Reuven Feuerstein

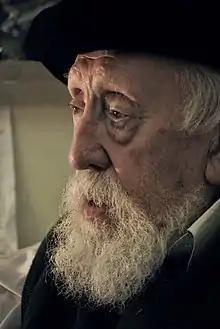

Reuven Feuerstein (August 21, 1921 – April 29, 2014) was a Romanian-born Israeli clinical, developmental, and cognitive psychologist, known for his theory of intelligence. Feuerstein is recognized for his work in developing the theories and applied systems of structural cognitive modifiability, mediated learning experience, cognitive map, deficient cognitive functions, learning propensity assessment device, instrumental enrichment programs, and shaping modifying environments. These interlocked practices provide educators with the skills and tools to systematically develop students’ cognitive functions and operations to build meta-cognition.